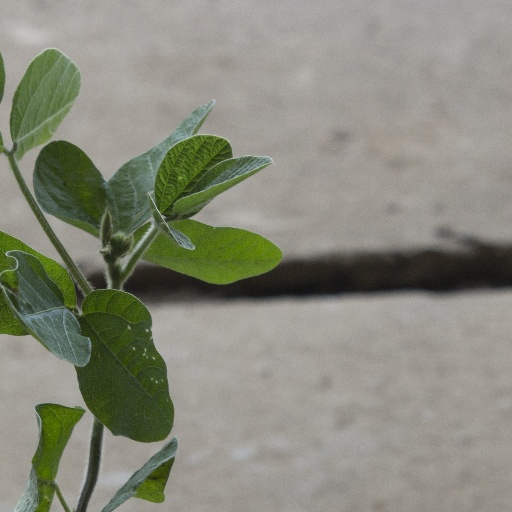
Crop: soybean